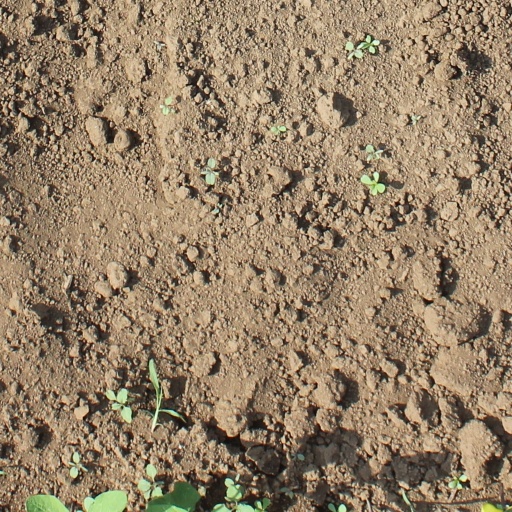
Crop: soybean